Armen Mkoyan

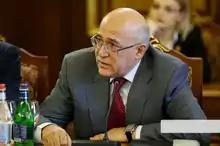

Armen Mkoyan is an Armenian businessman and founder of the Elite Group. He is also a member of the Board of Trustees of the "Support to Javakhk" Foundation and of the Presidency of the Union of Manufacturers and Businessmen of Armenia.